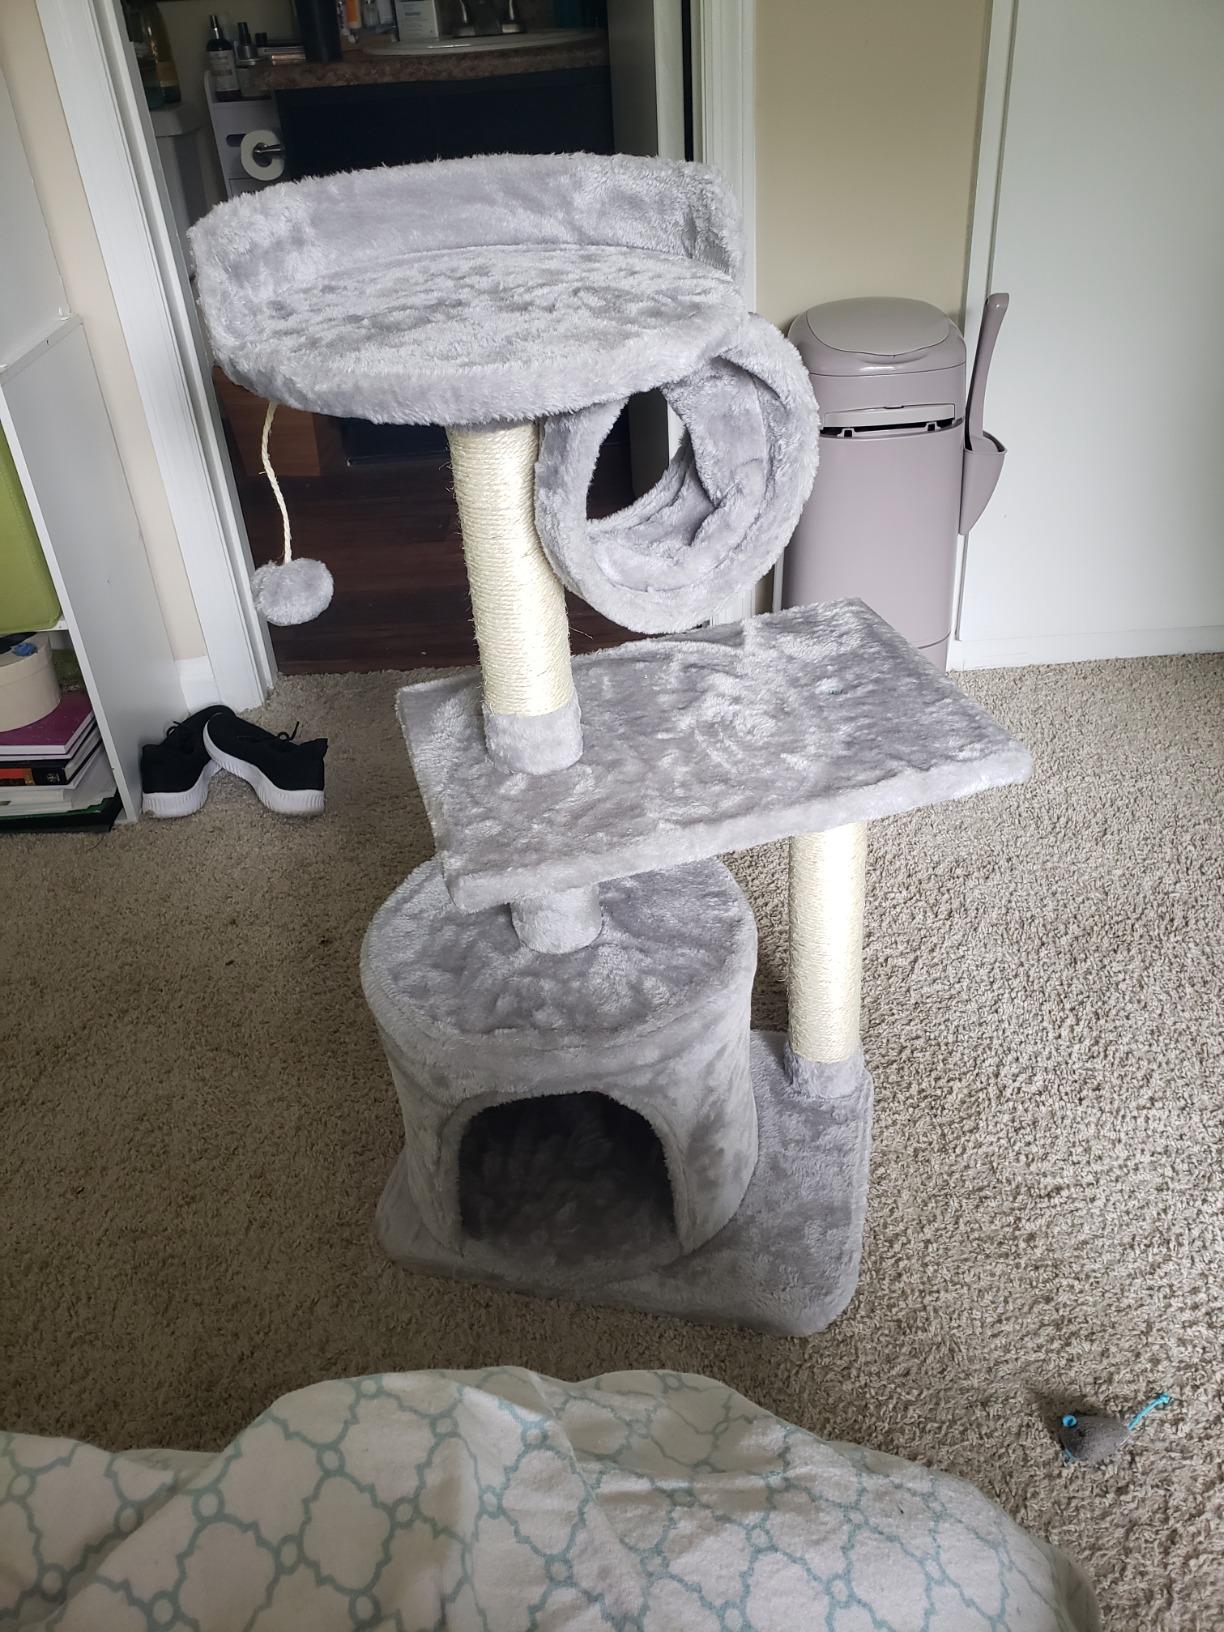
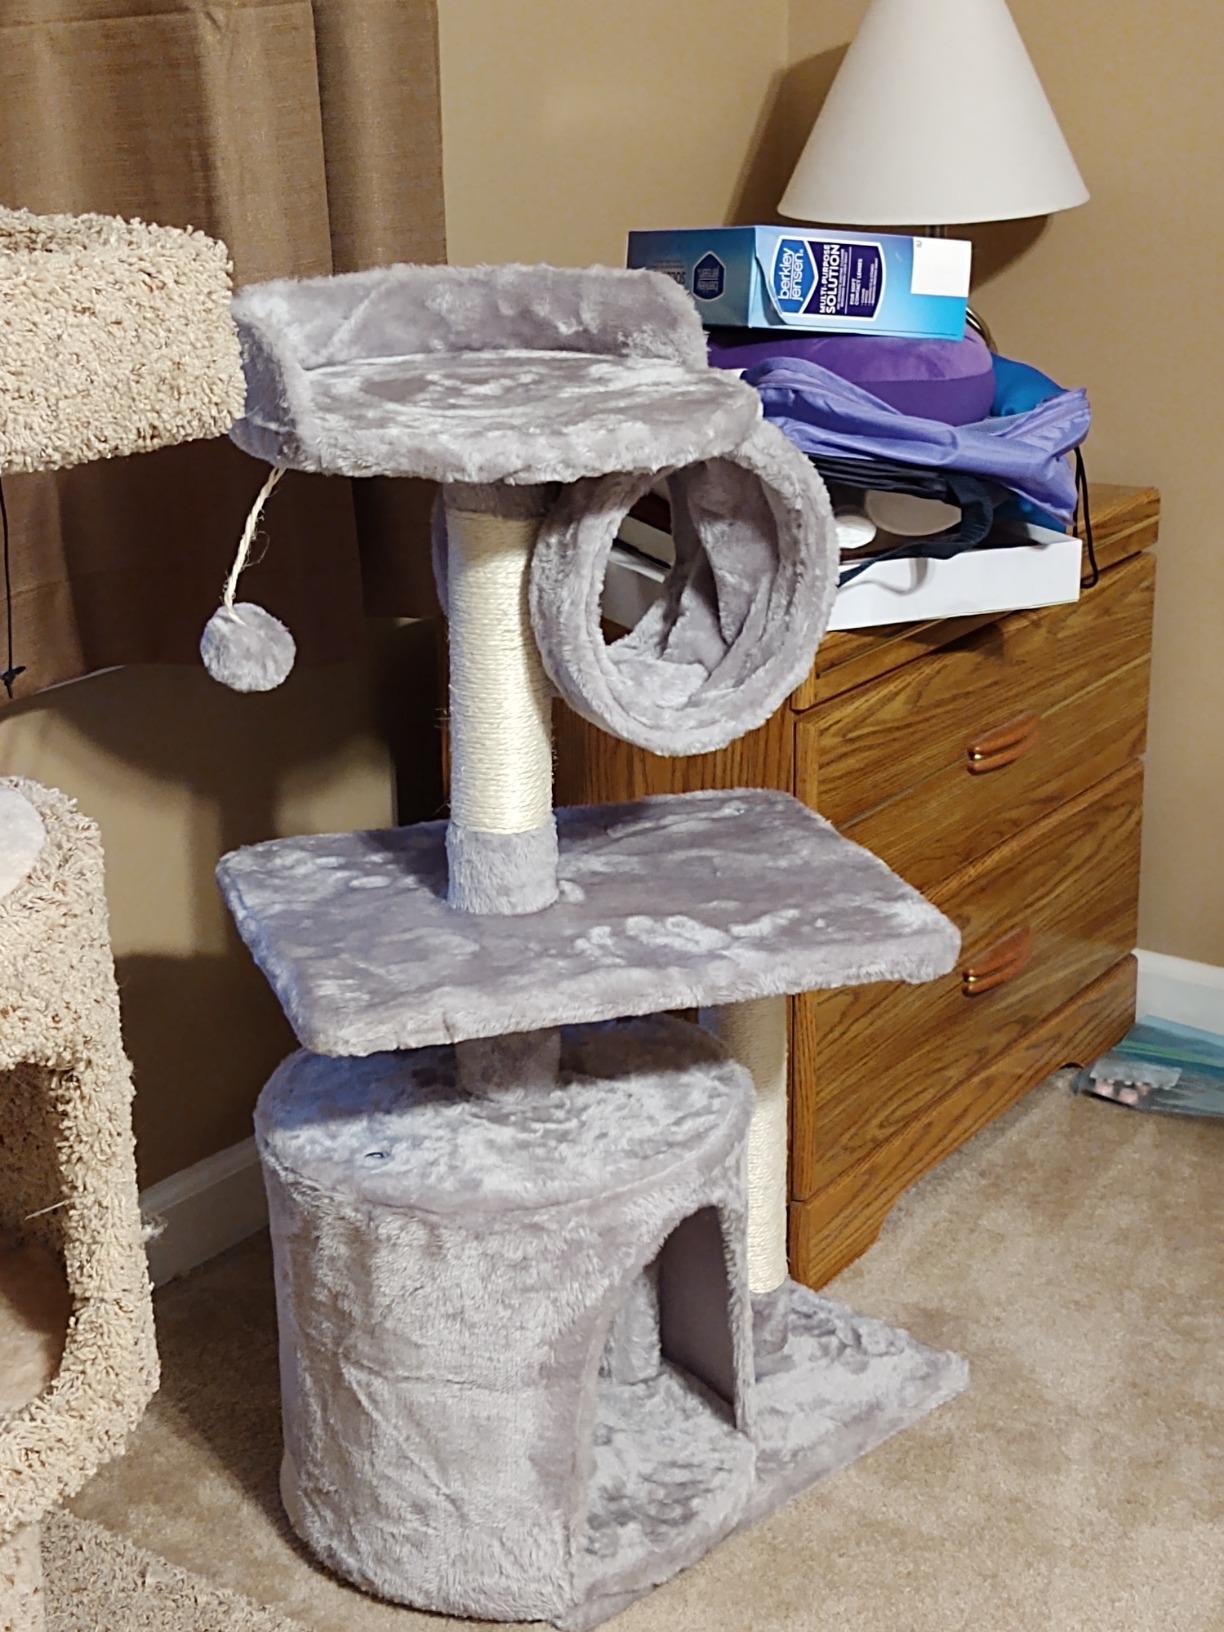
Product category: items_cat tree
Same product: yes